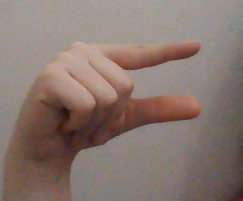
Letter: dal